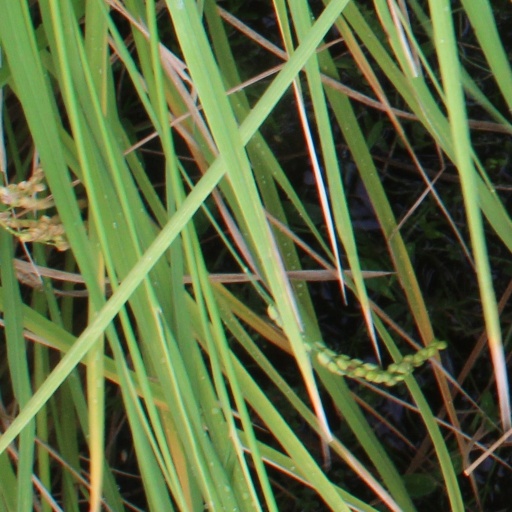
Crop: rice